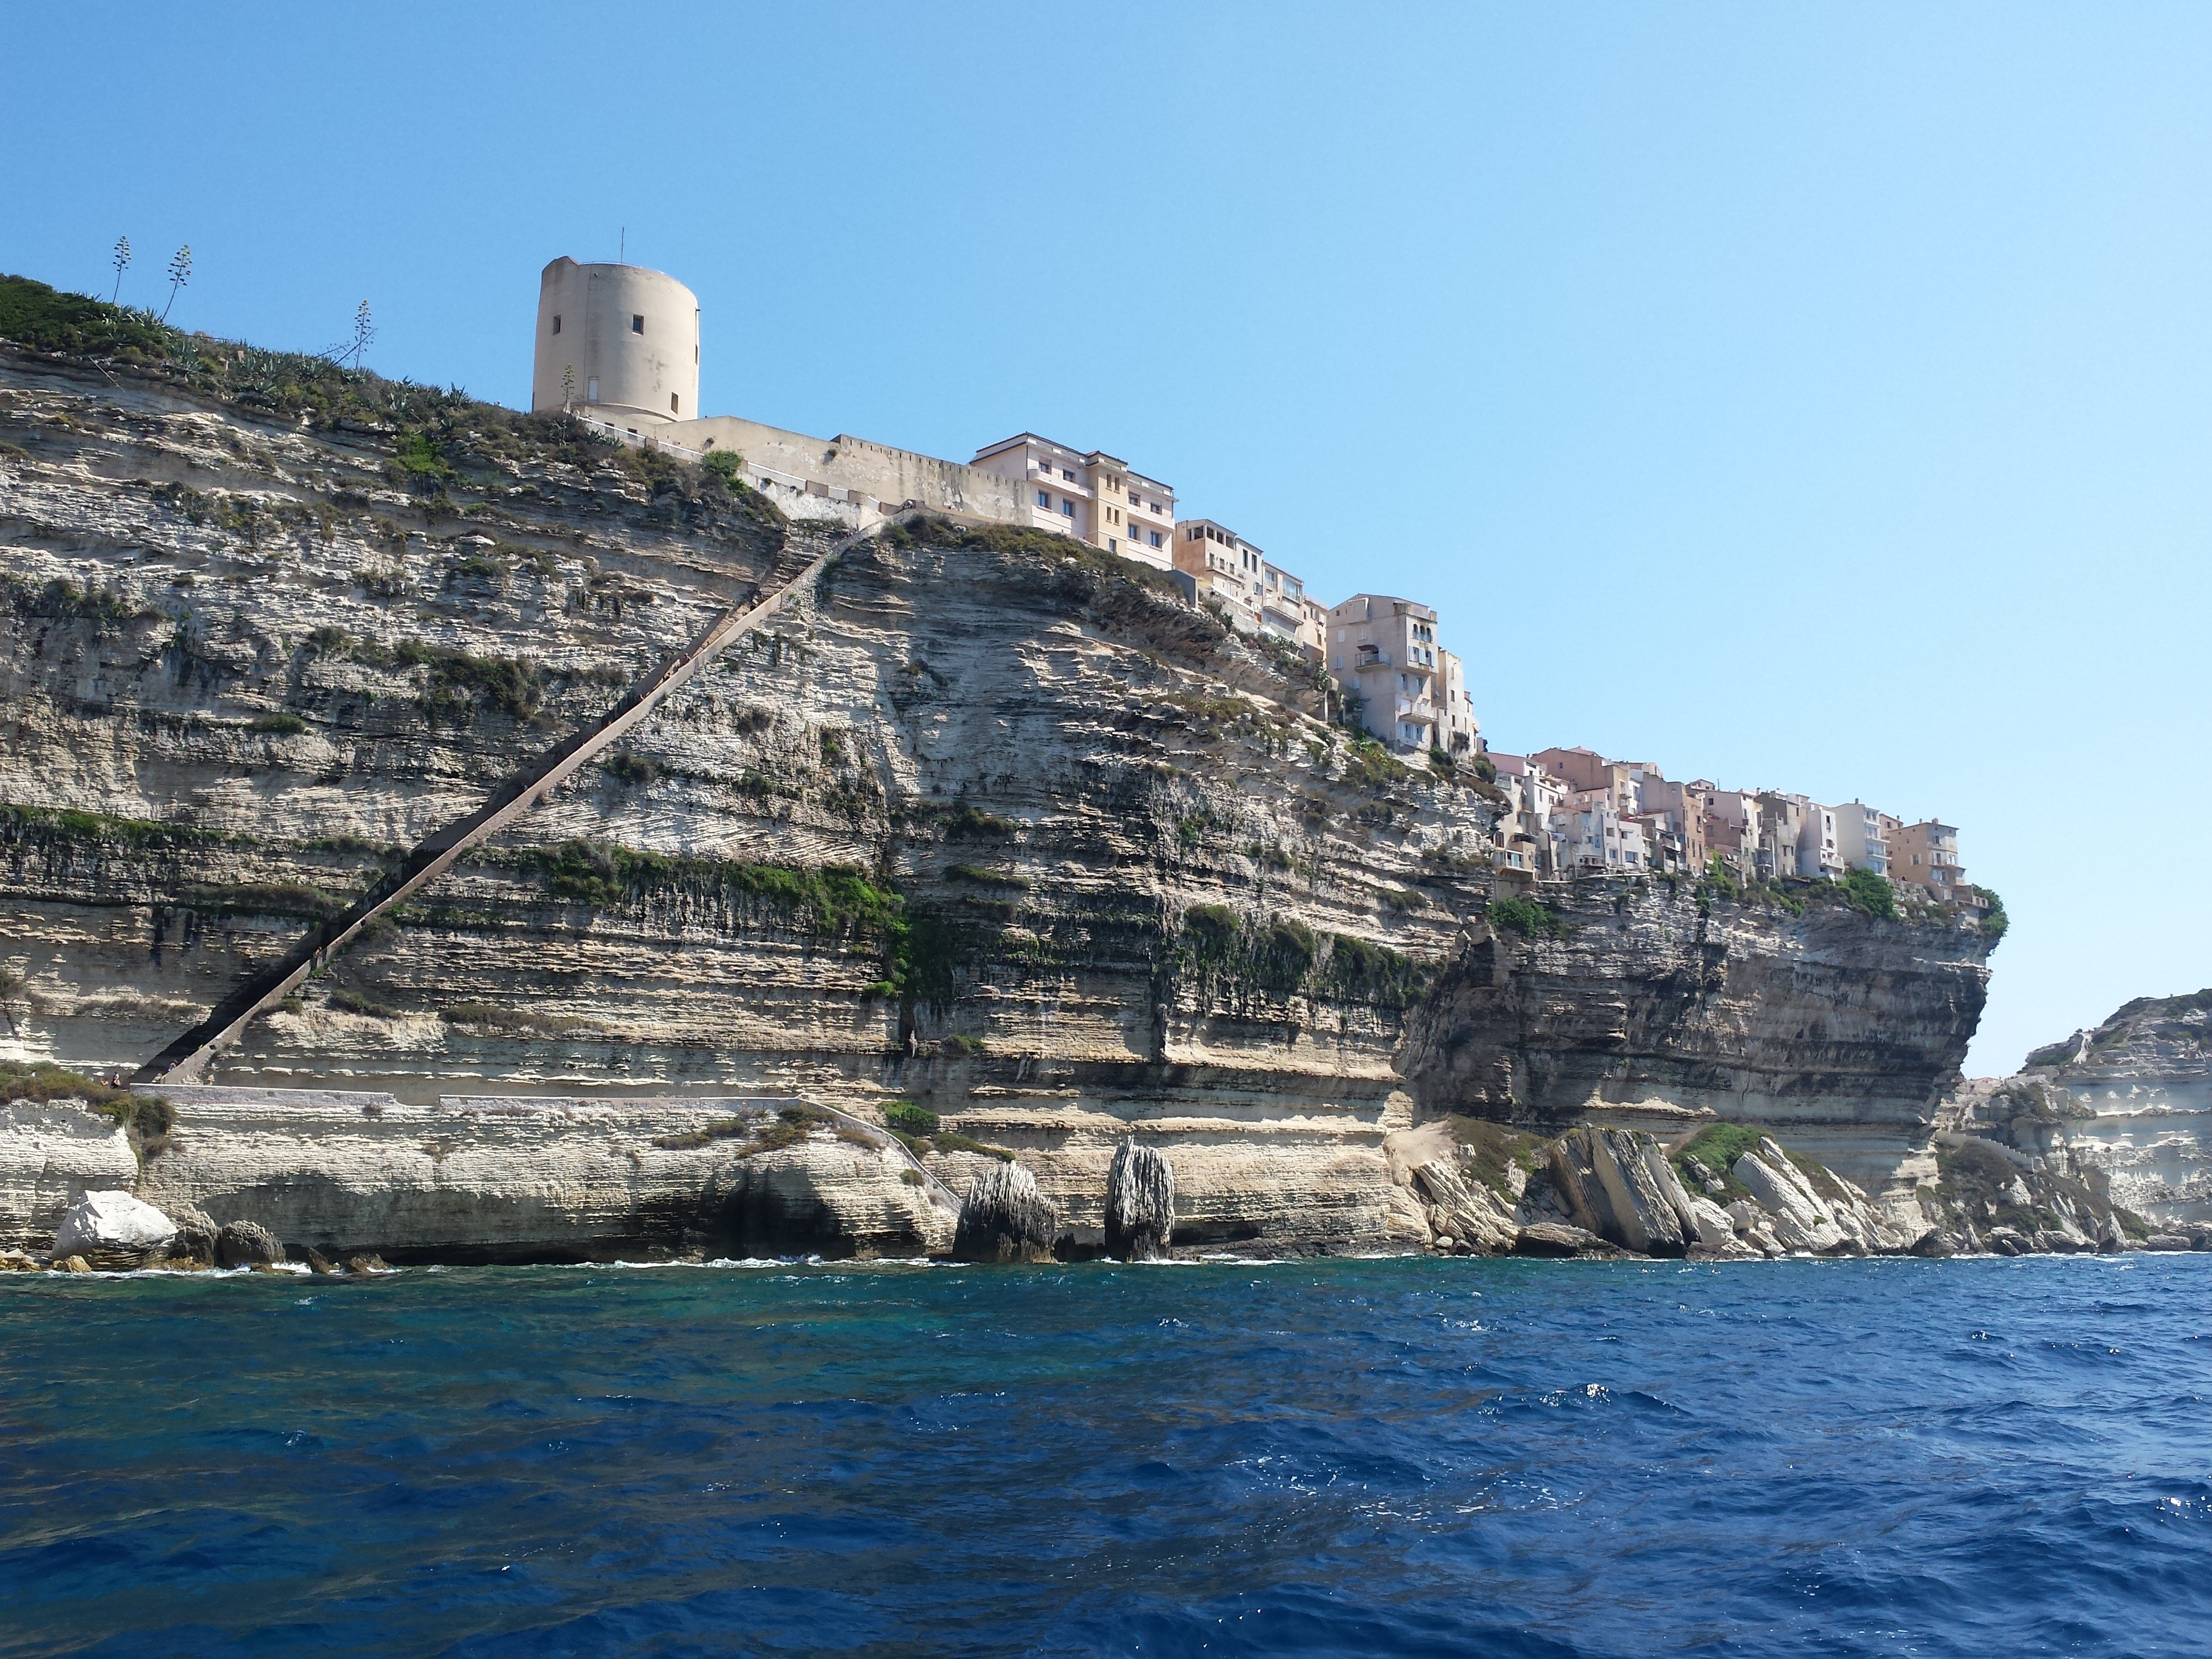
sea, coast, ocean, architecture, summer, vacation, cliff, france, mediterranean, tower, bay, landmark, terrain, crag, stairs, houses, torre, corsica, cape, islet, archaeological site, bonifacio